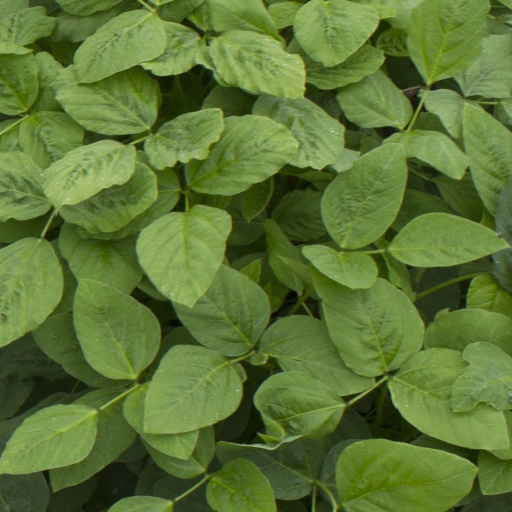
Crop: soybean